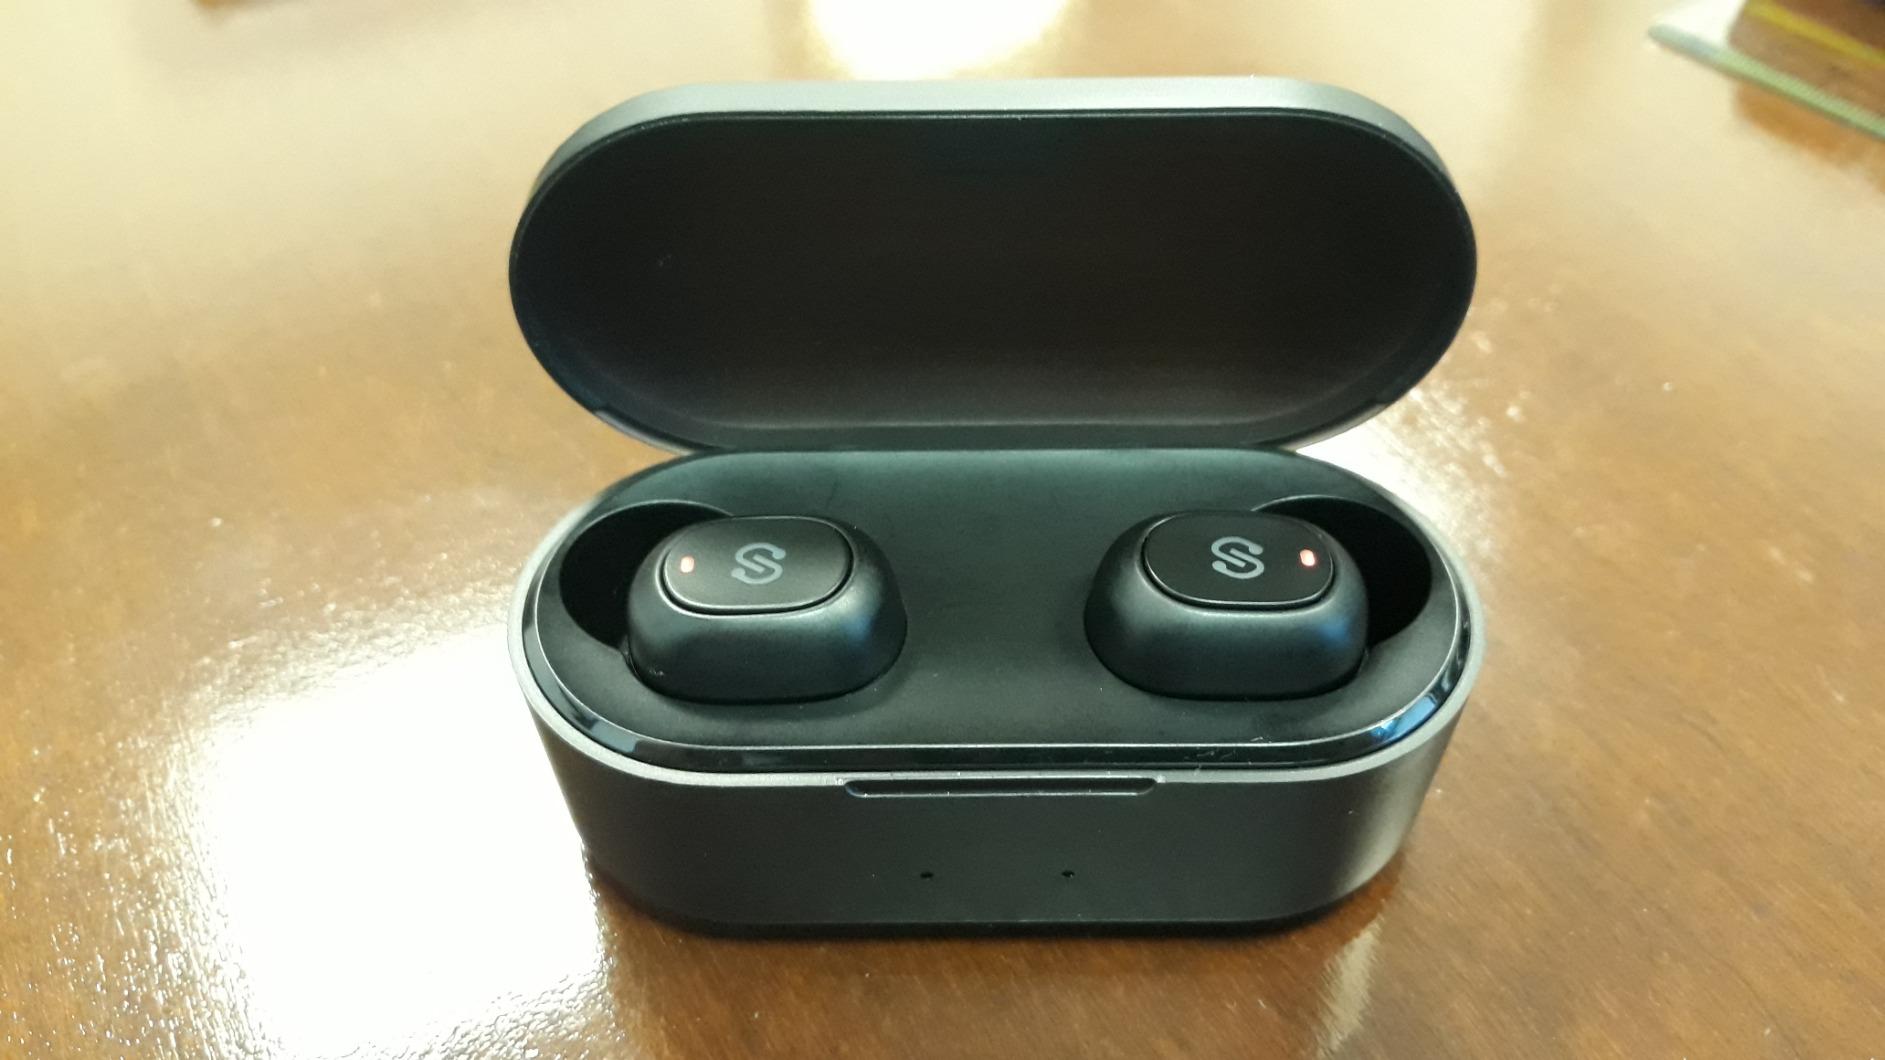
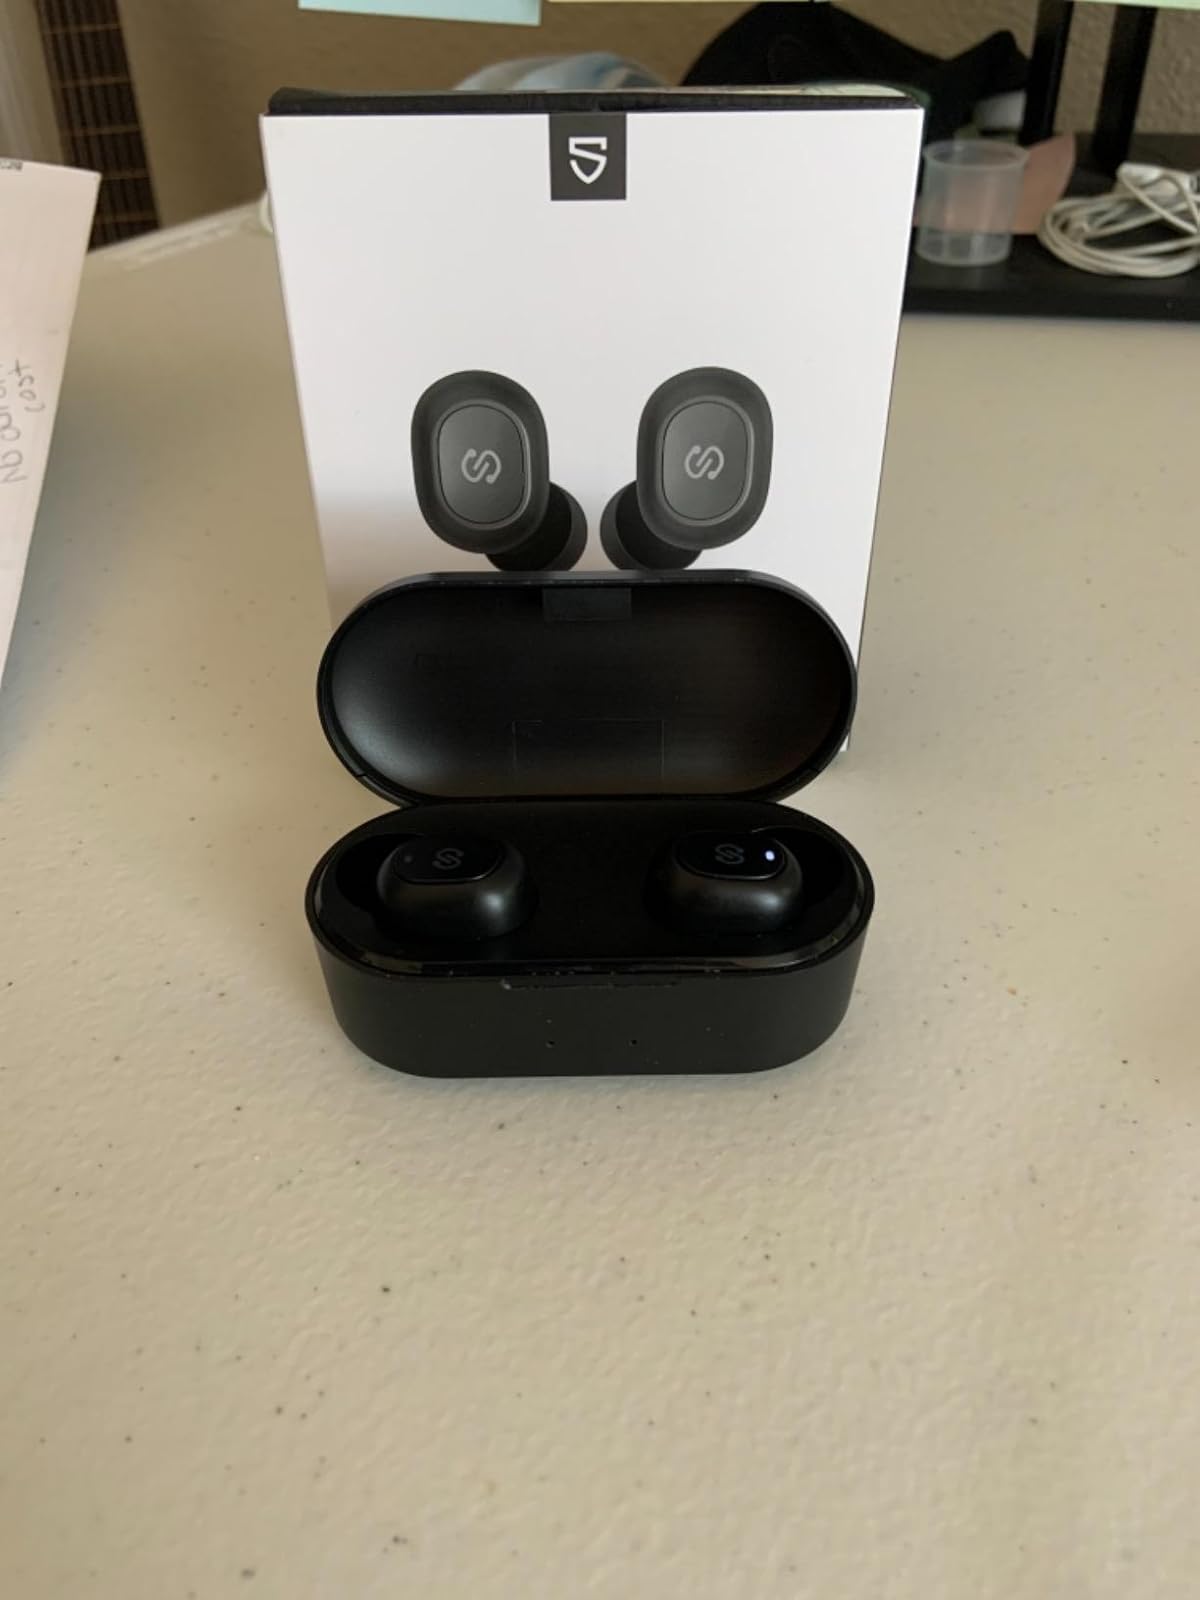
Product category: earbuds
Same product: yes